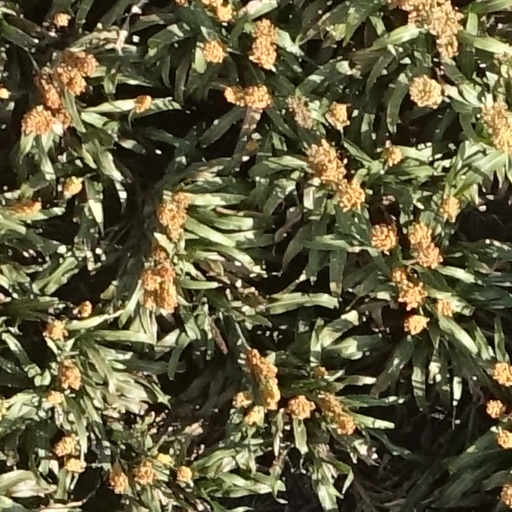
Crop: sorghum